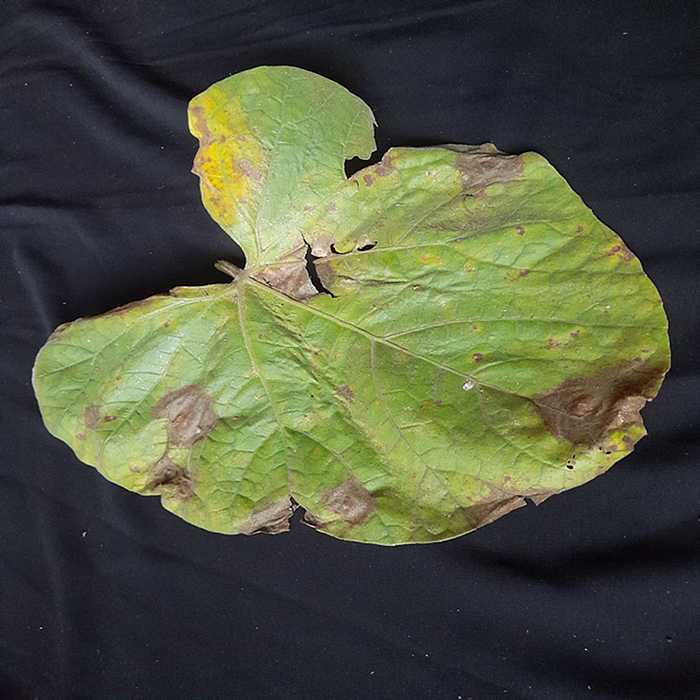
Plant: Bottle gourd
Label: Downey mildew